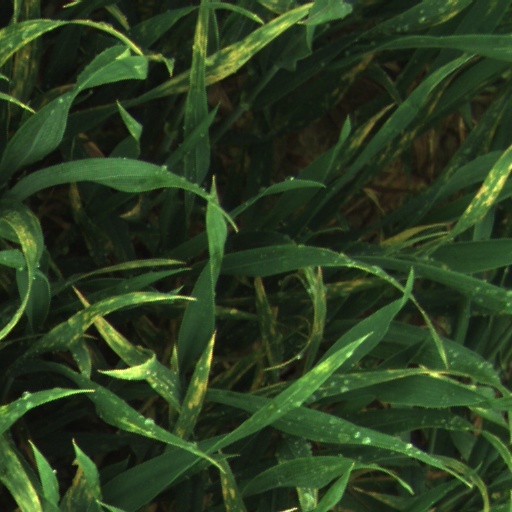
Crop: wheat